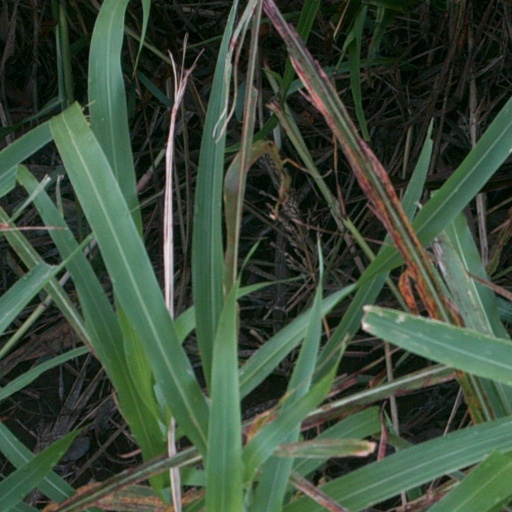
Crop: sorghum